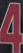
Number: 4